Wessex

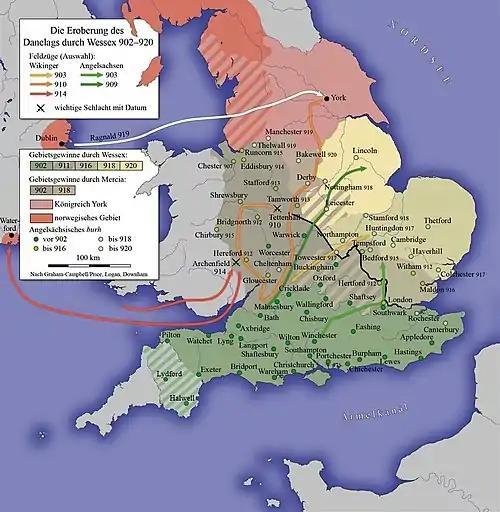
Unification of England and Defeat of the Danelaw in the 10th century under Wessex.

After the invasions of the 890s, Wessex and English Mercia continued to be attacked by the Danish settlers in England, and by small Danish raiding forces from overseas, but these incursions were usually defeated, while there were no further major invasions from the continent. The balance of power tipped steadily in favour of the English. In 911 Ealdorman Æthelred died, leaving his widow, Alfred's daughter Æthelflæd, in charge of Mercia. Alfred's son and successor Edward the Elder then annexed London, Oxford and the surrounding area, probably including Middlesex, Hertfordshire, Buckinghamshire and Oxfordshire, from Mercia to Wessex. Between 913 and 918 a series of English offensives overwhelmed the Danes of Mercia and East Anglia, bringing all of England south of the Humber under Edward's power. In 918 Æthelflæd died and Edward took over direct control of Mercia, extinguishing what remained of its independence and ensuring that henceforth there would be only one Kingdom of the English. In 927 Edward's successor Æthelstan conquered Northumbria, bringing the whole of England under one ruler for the first time. The Kingdom of Wessex had thus been transformed into the Kingdom of England.